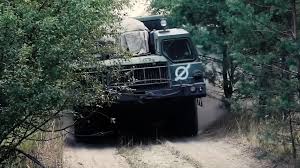
Label: Self Propelled Artillery